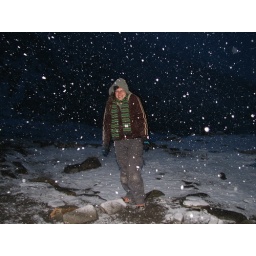
Night at base camp under the Gonda-La mountain pass